Central railway station, Sydney

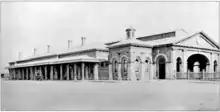
The main building of the second terminal (c.1874)

This station (one wooden platform in a corrugated iron shed), called "Sydney Terminal", had Devonshire Street as its northern boundary. It was frequently but unofficially called "Redfern Station", while at that time, the present Redfern Station was officially called "Eveleigh". Although called "Redfern Station", the first and second Sydney Terminals were never actually located in Redfern, being to the north of Cleveland Street, which is Redfern's northern boundary.